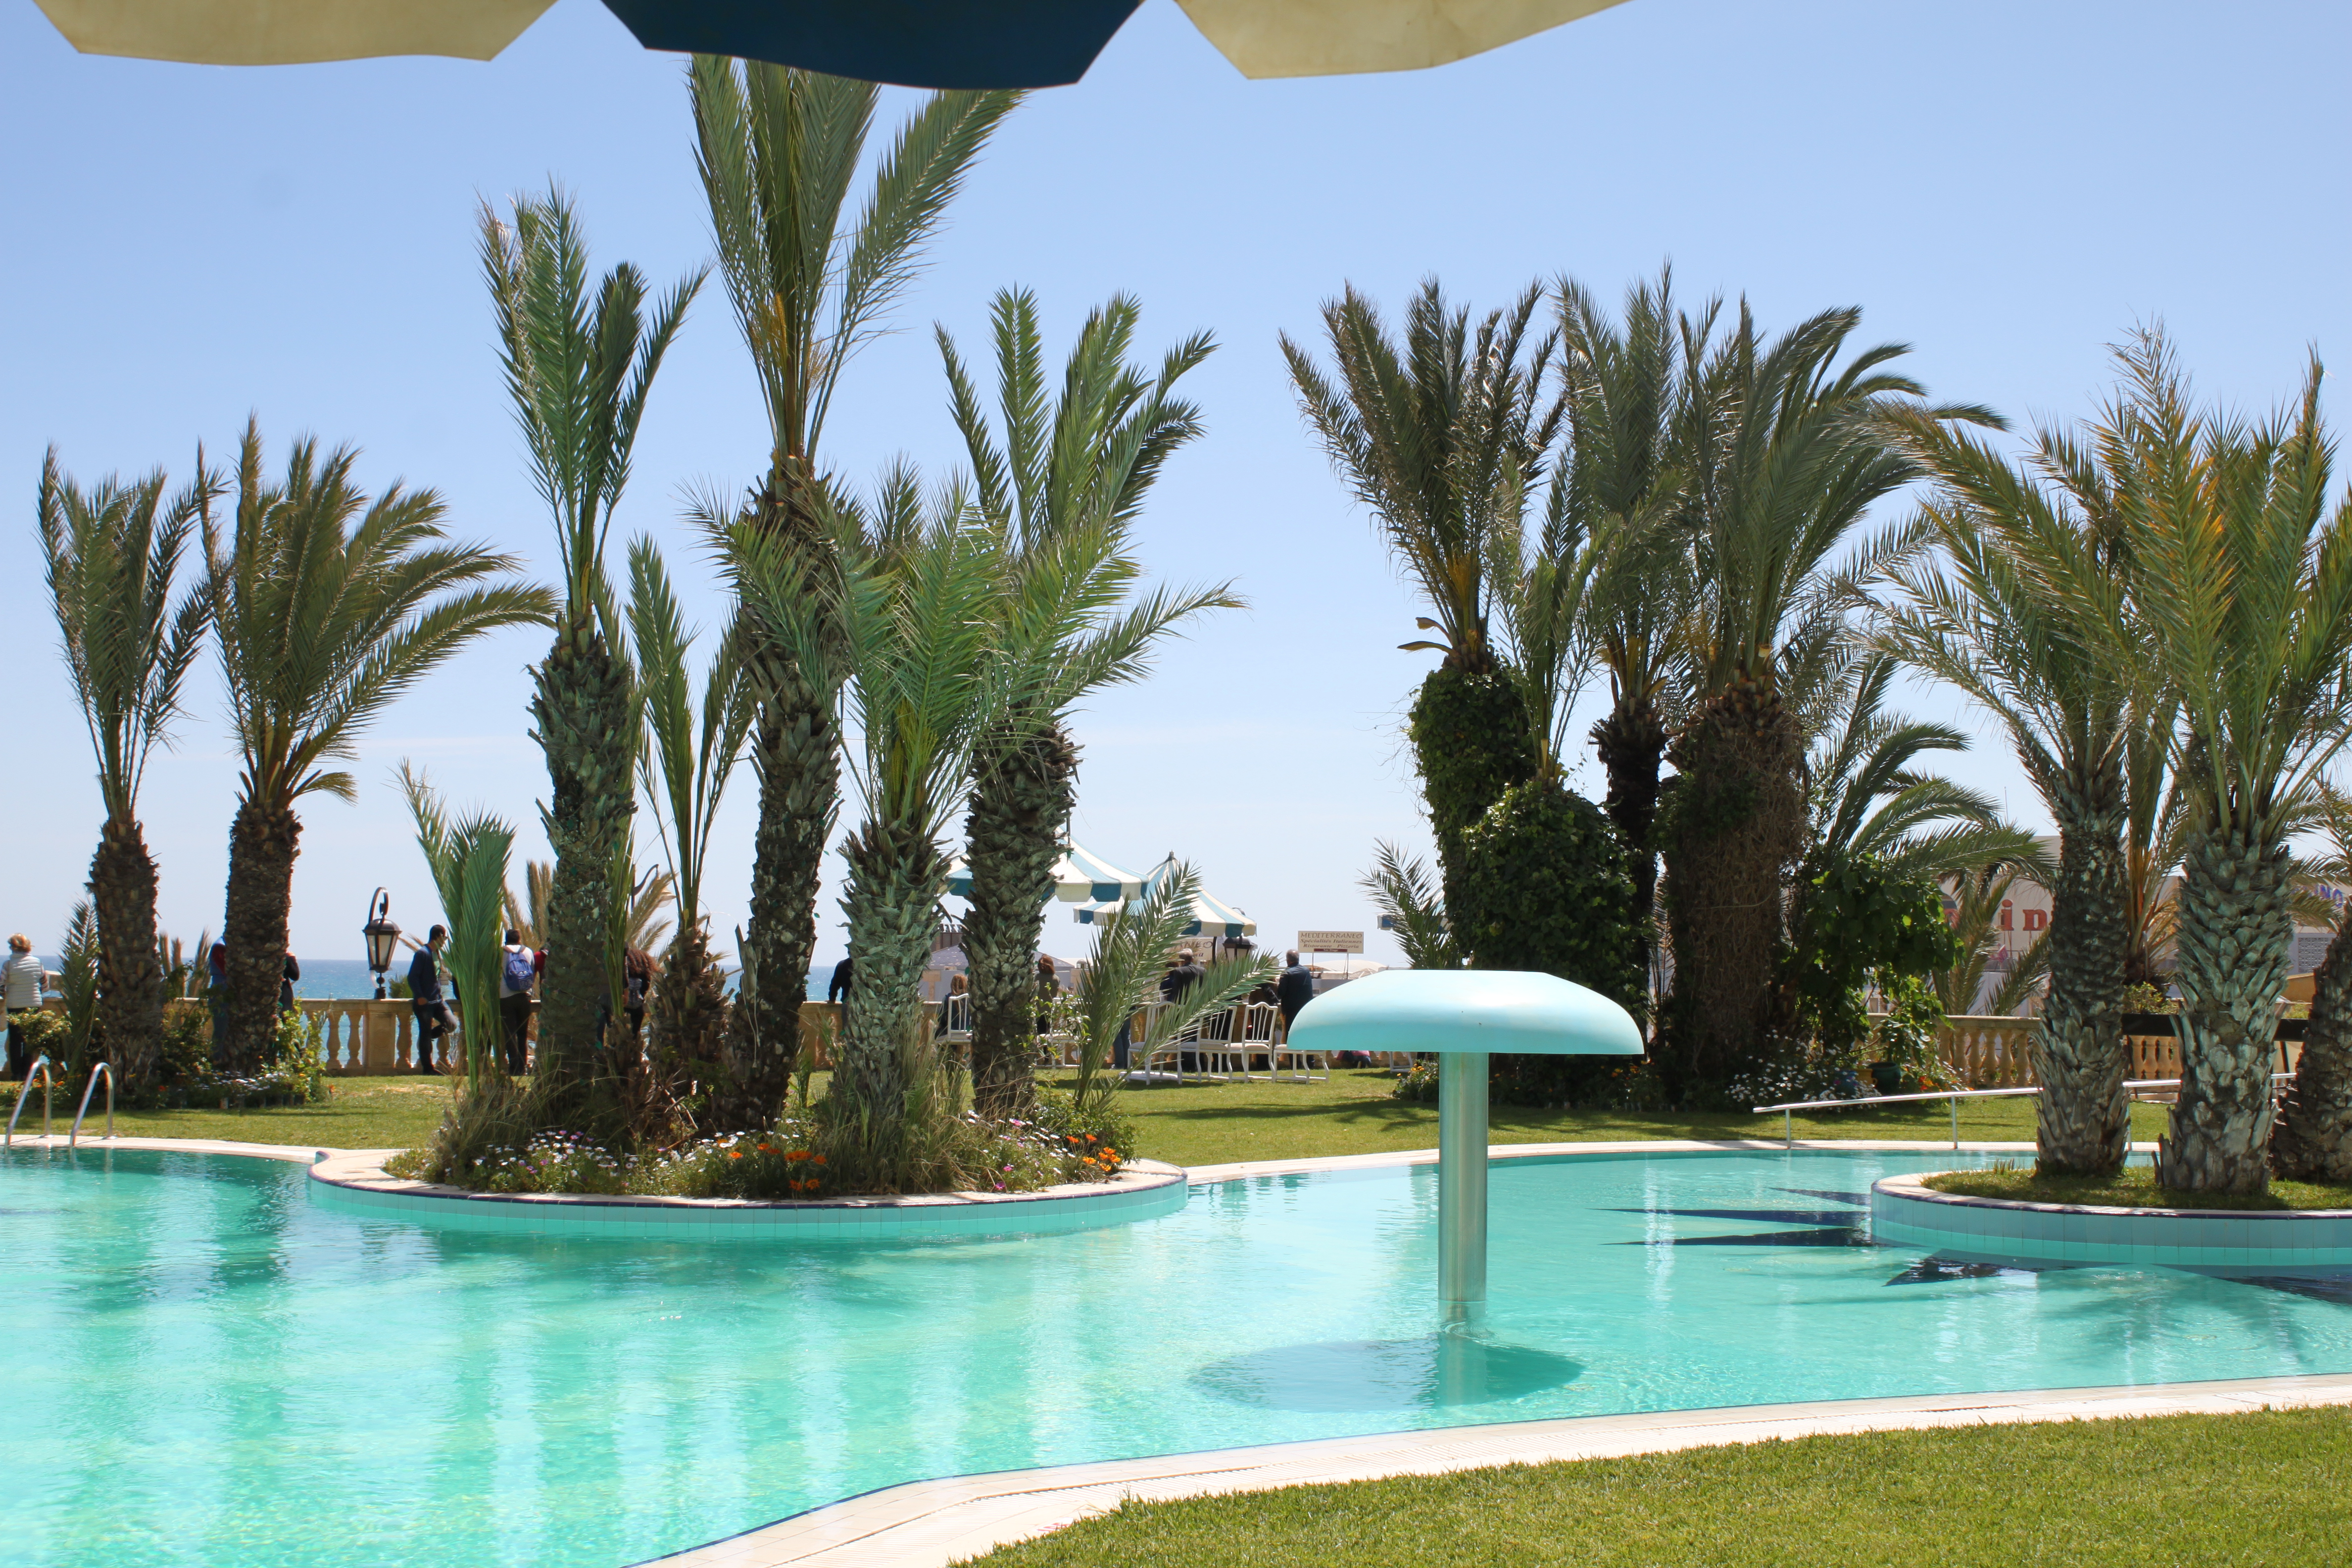
water, horizon, light, architecture, sky, skyline, night, view, building, city, skyscraper, urban, river, panorama, downtown, travel, dusk, evening, reflection, usa, america, office, landmark, harbor, blue, exterior, business, metropolitan, tourism, modern, new, scene, york, metropolis, geographical feature, human settlement, metropolitan area, resort, swimming pool, property, palm tree, leisure, arecales, tree, real estate, estate, vacation, plant, hotel, villa, resort town, tropics, condominium